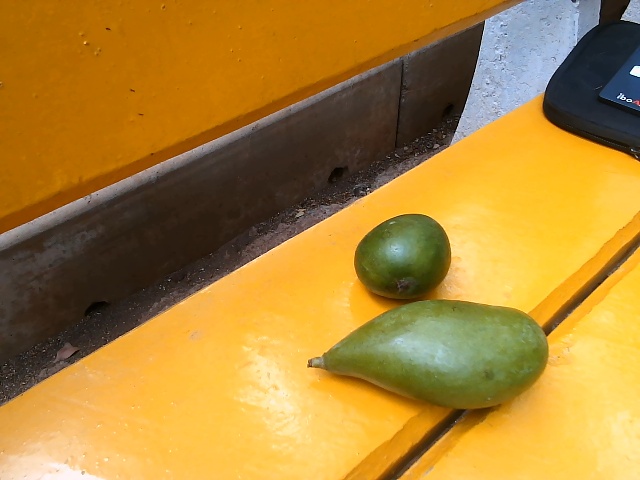
Label: Raw_Mango